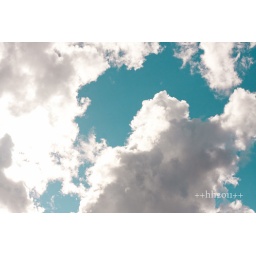
we now have lovely white puffy clouds against a gorgeous blue sky!